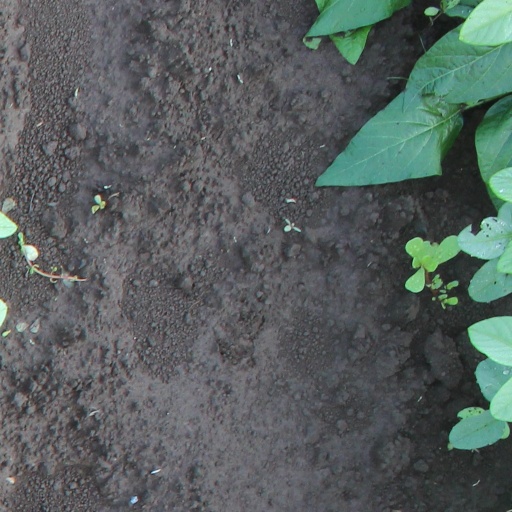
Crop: soybean